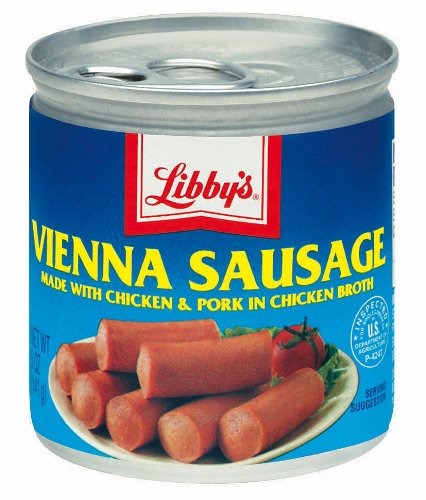
Item Name: Libby's Vienna Sausages Made with Chicken, Beef, and Pork in Chicken Broth Eighteen 5 oz Cans
Value: 5.0
Unit: Ounce

Price: 1